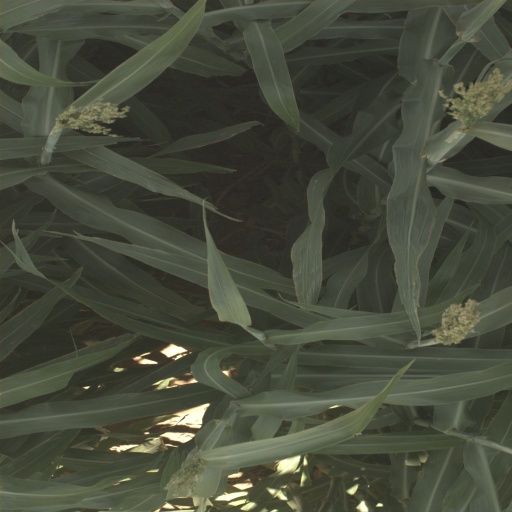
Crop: sorghum